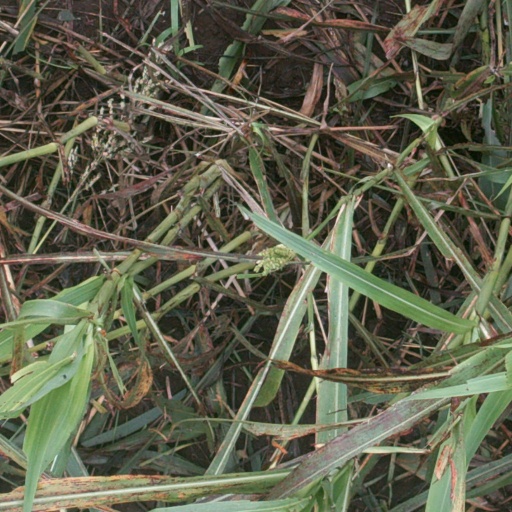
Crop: sorghum